Melissa Barak

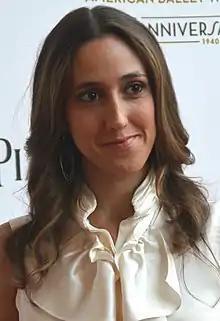
Barak at the American Ballet Theatre's Annual Stars Under The Stars Benefit in September 2014

Melissa Barak (born August 9, 1979, in Los Angeles) is a choreographer and ballerina. Since 2006 she has danced with the Los Angeles Ballet and with Morphoses/The Wheeldon Company, formerly having danced for New York City Ballet.